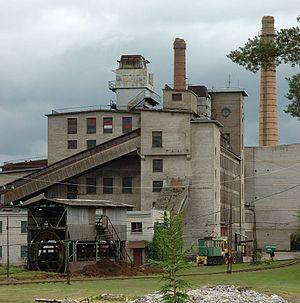
Tootsi est un bourg et une collectivité territoriale situé dans le comté de Pärnu en Estonie. Tootsi s'étend sur une superficie de 1,9 km²